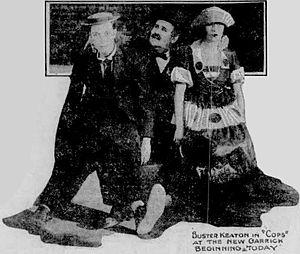
Frigo déménageur est un film muet américain écrit et réalisé par Buster Keaton et Edward F. Cline sorti en 1922.